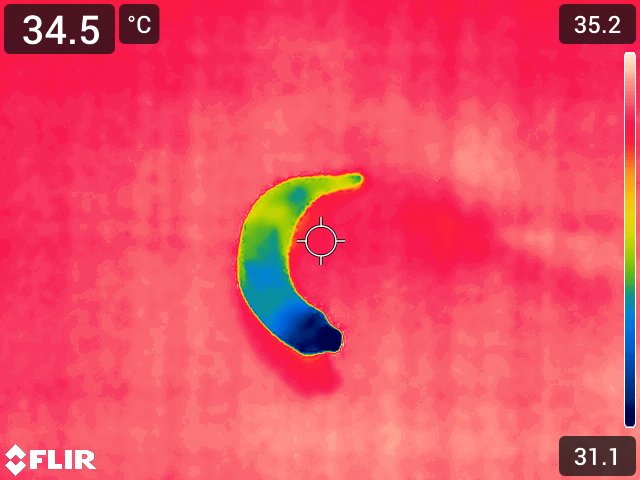
Maturity: adequate_matured